Wuppertal-Vohwinkel station

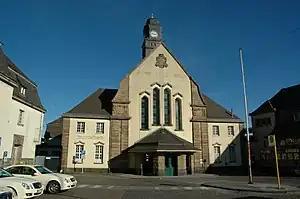
Entrance building

Vohwinkel station is the most western station in the city of Wuppertal, located in the district of Vohwinkel. It is a triangular station, built at a railway junction.